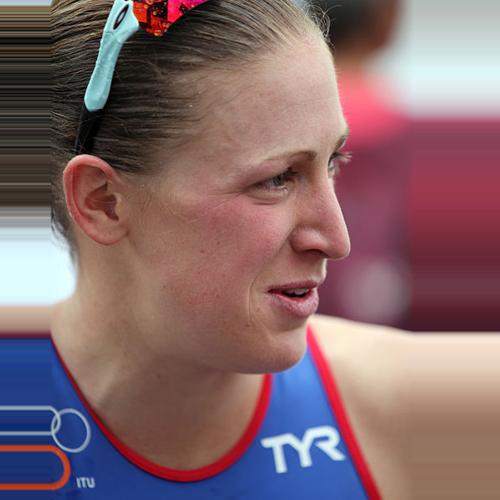
Age: 23